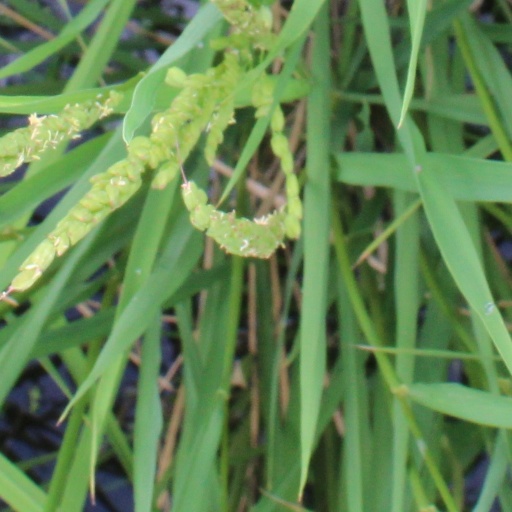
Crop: rice